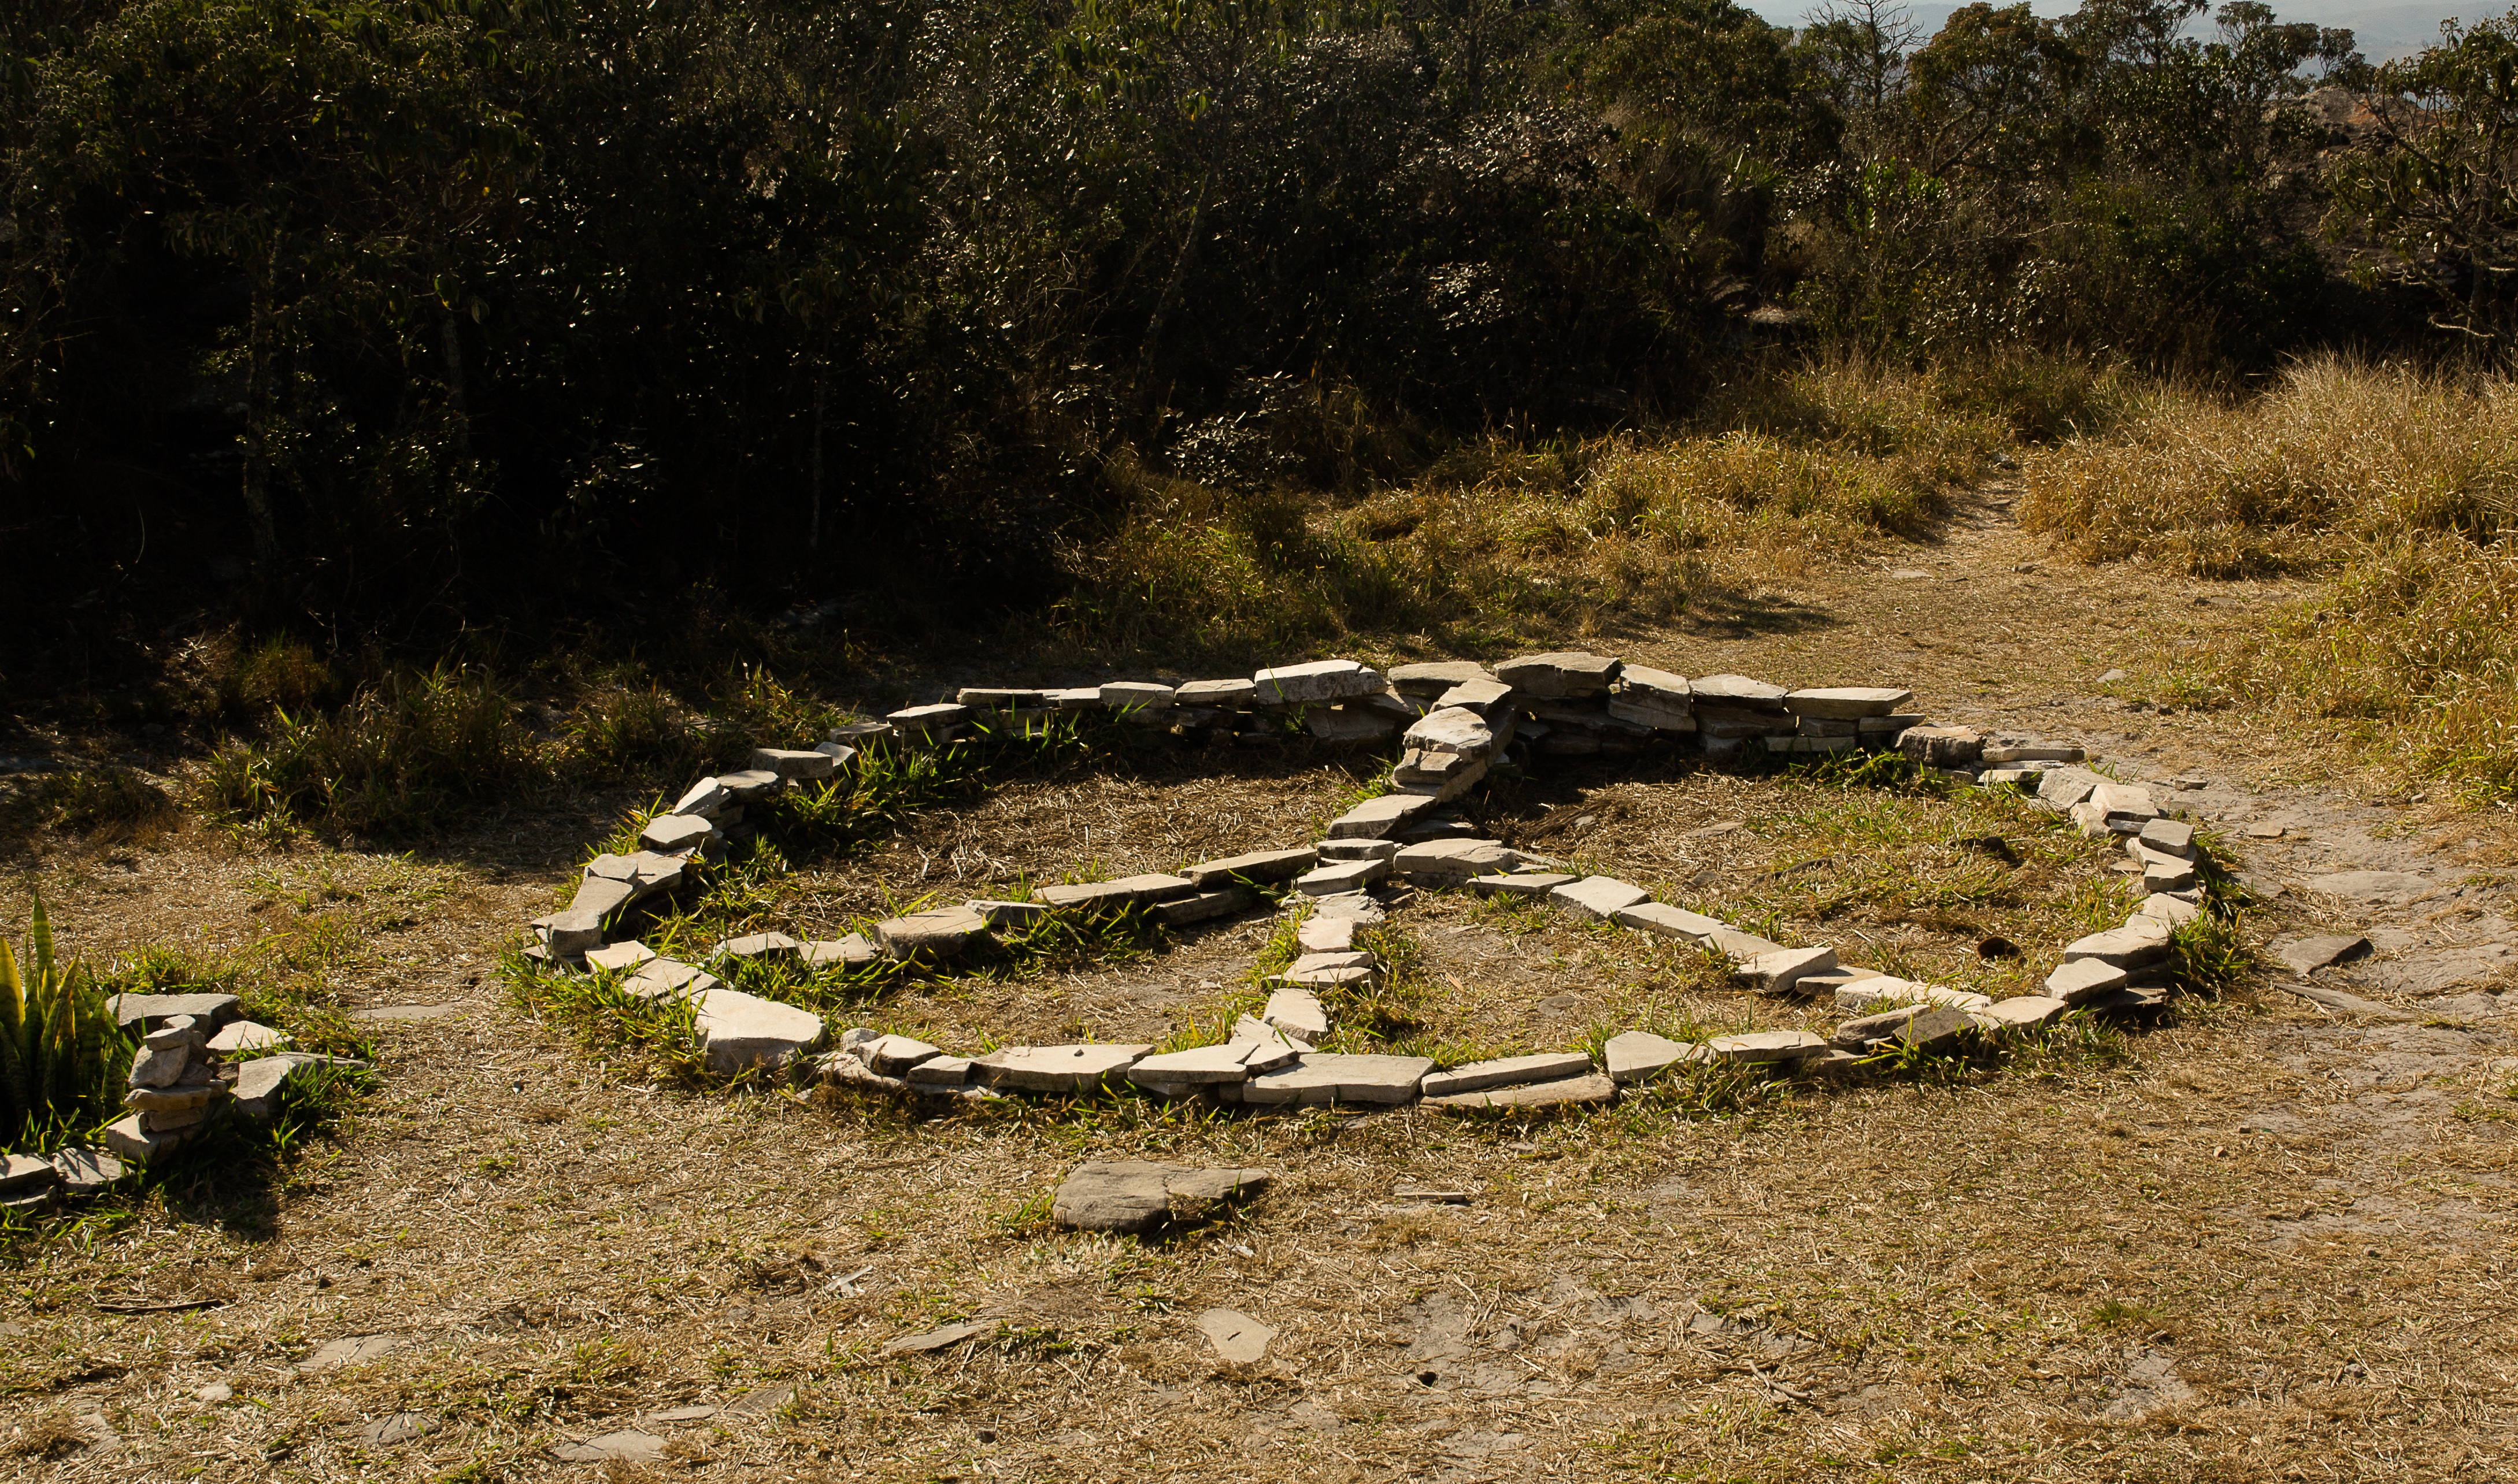
landscape, grass, trail, pond, tranquility, stream, peace, soil, garden, trip, life, holidays, ruins, hippie, brazil, rural area